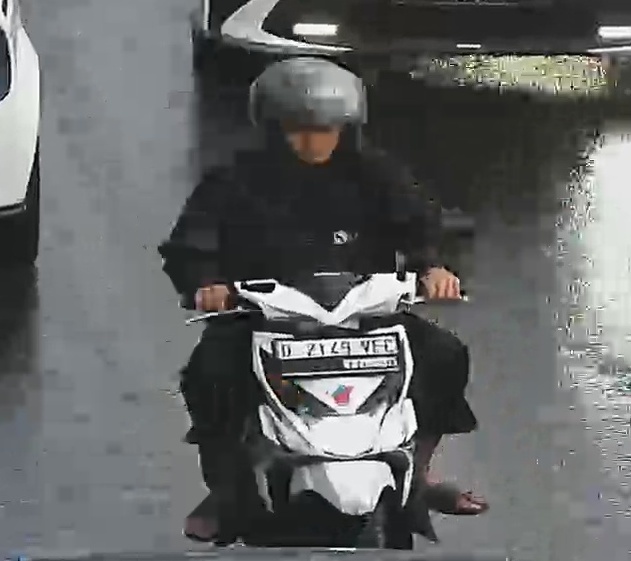
person-with-helmet: 1
person-without-helmet: 0